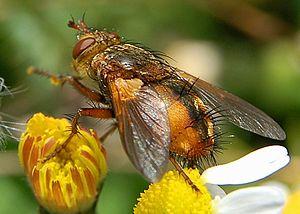
Tachina fera, la Tachinaire sauvage, est une espèce d'insectes diptères brachycères de la famille des Tachinidae, dont la larve est parasite de chenilles de lépidoptères.